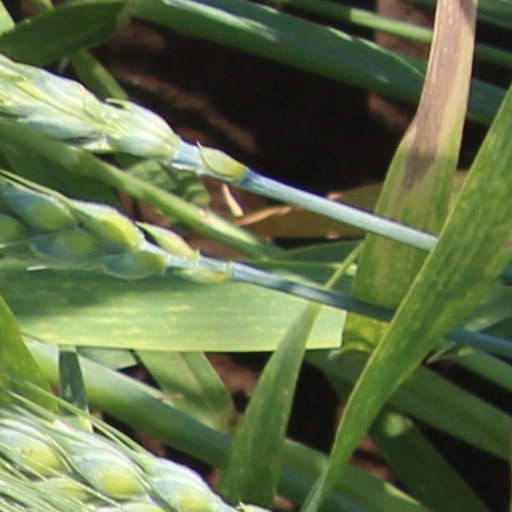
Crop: wheat